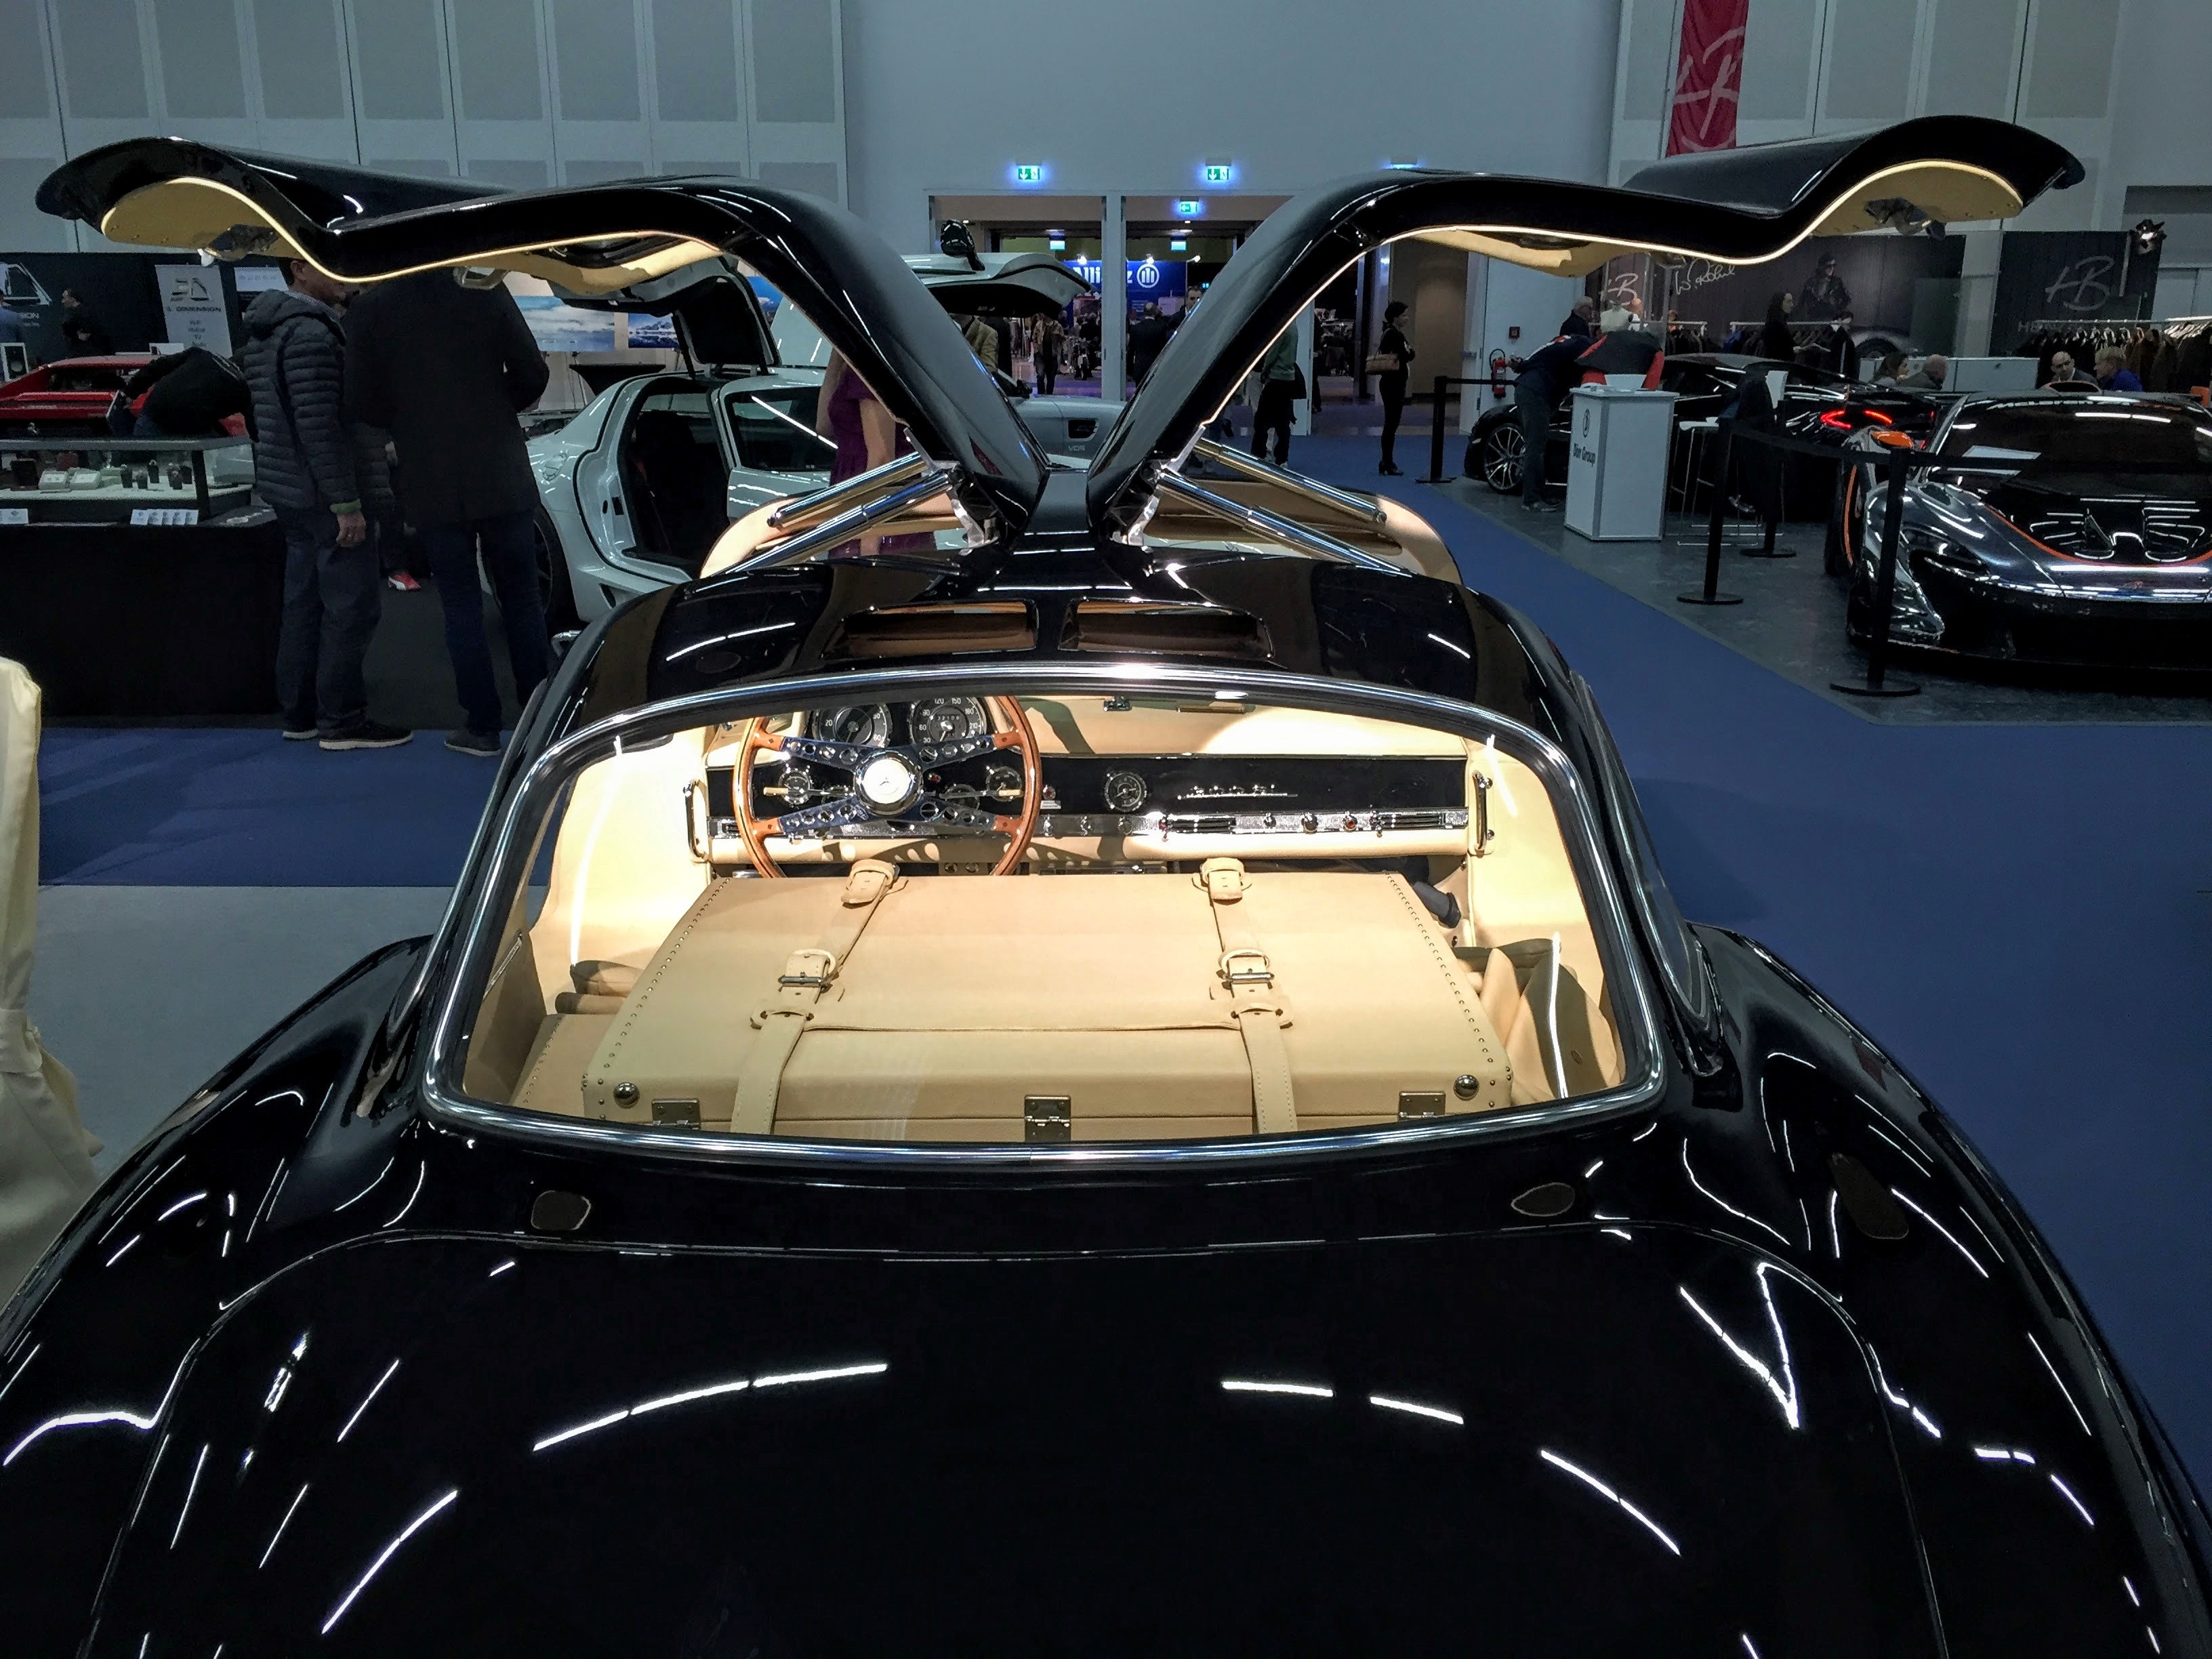
technology, car, vehicle, auto, machine, black, automotive, sports car, motor vehicle, race car, supercar, sporty, chrome, luxury, germany, beautiful, oldtimer, elegant, mercedes, classic, expensive, daimler, 300, pkw, mercedes benz, rarity, benz, rarely, auto show, concept car, two seater, dream car, gullwing, land vehicle, daimler benz, automobile make, automotive design, luxury vehicle, performance car, sl